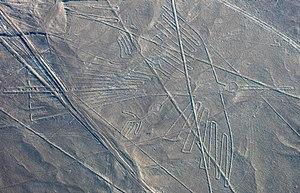
Les géoglyphes de Nazca, appelés communément lignes de Nazca, sont de grandes figures tracées sur le sol, souvent d'animaux stylisés, parfois de simples lignes longues de plusieurs kilomètres, visibles dans le désert de Nazca, dans le sud du Pérou. Le sol sur lequel se dessinent ces géoglyphes est couvert de cailloux que l'oxyde de fer colore en rouge. En les ôtant, les Nazcas ont fait apparaître un sol gypseux grisâtre, découpant ainsi les contours des figures qu'ils traçaient.